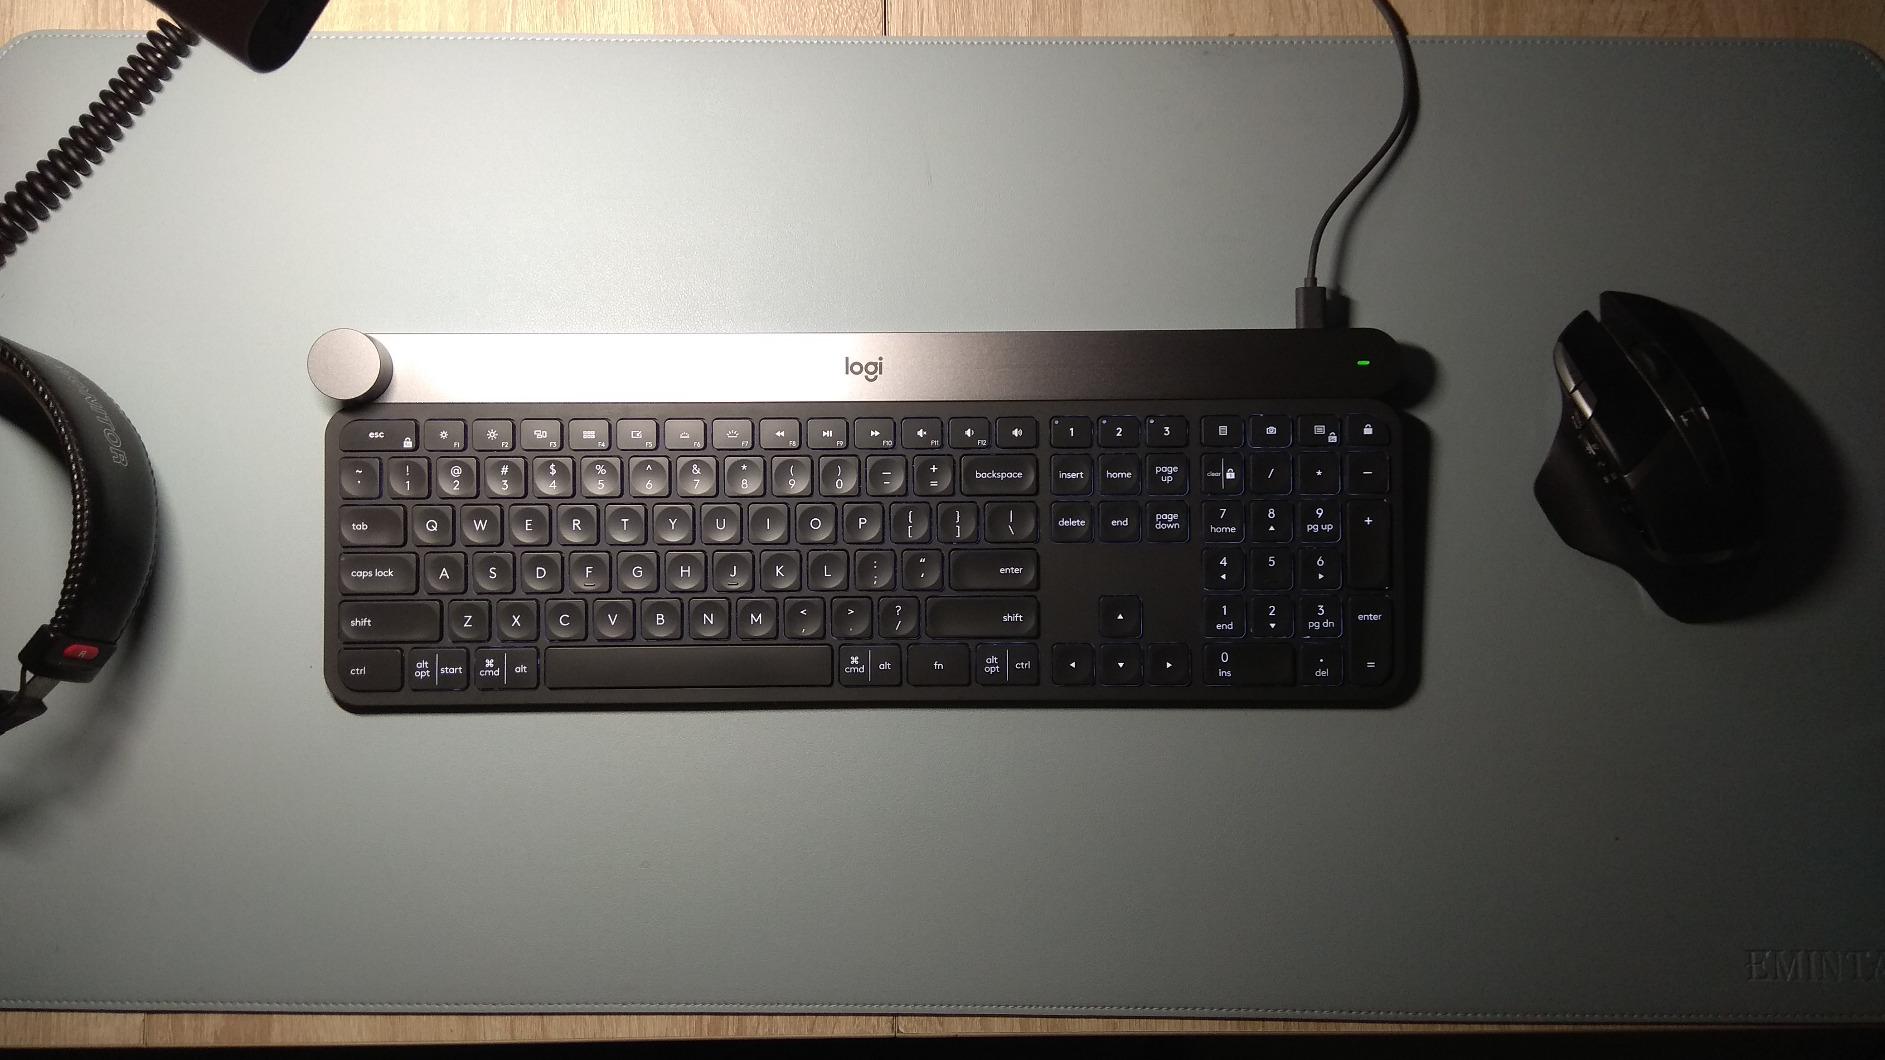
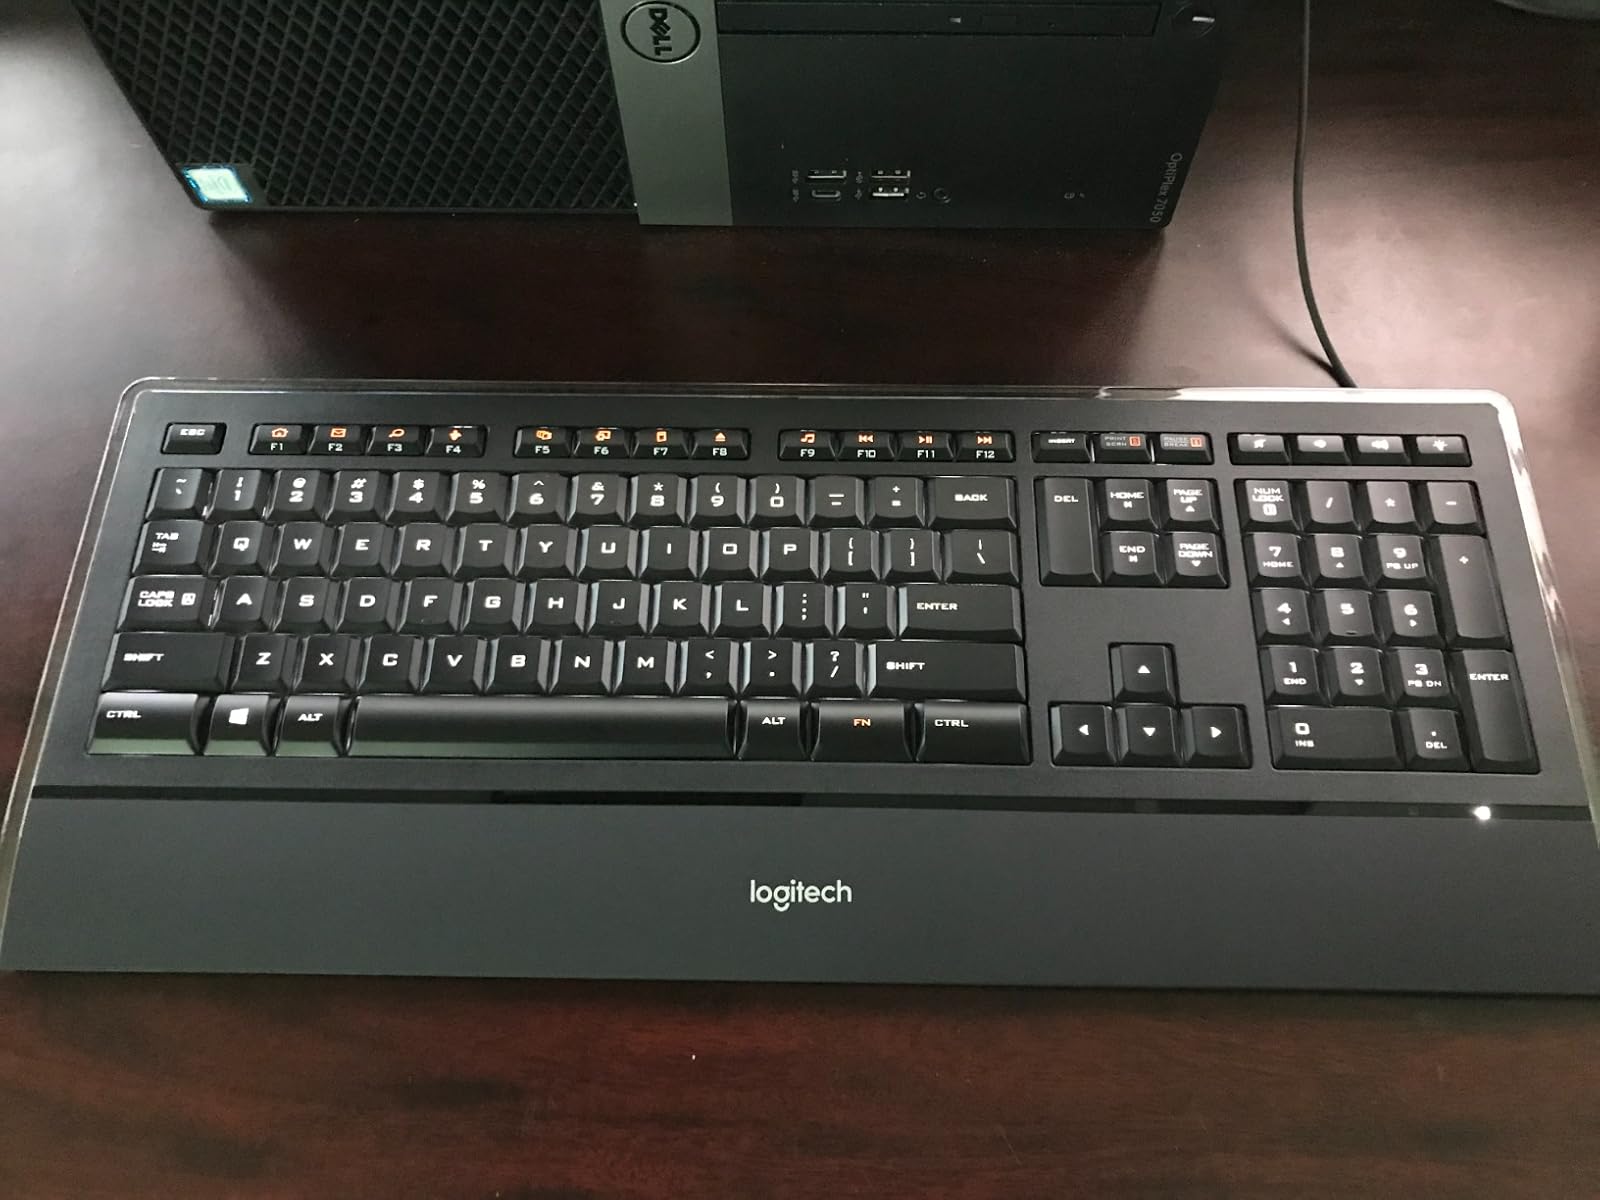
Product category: keyboard
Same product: no